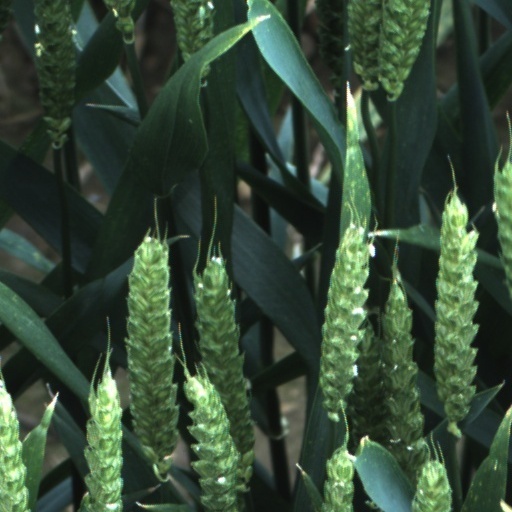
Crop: wheat